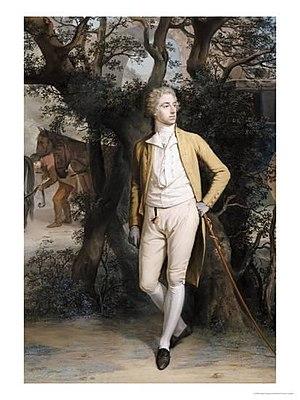
Arthur Hill, 2ᵉ marquis de Downshire PC, FRS, titré vicomte Kilwarlin jusqu'en 1789 et comte de Hillsborough de 1789 à 1793, est un pair et député britannique.